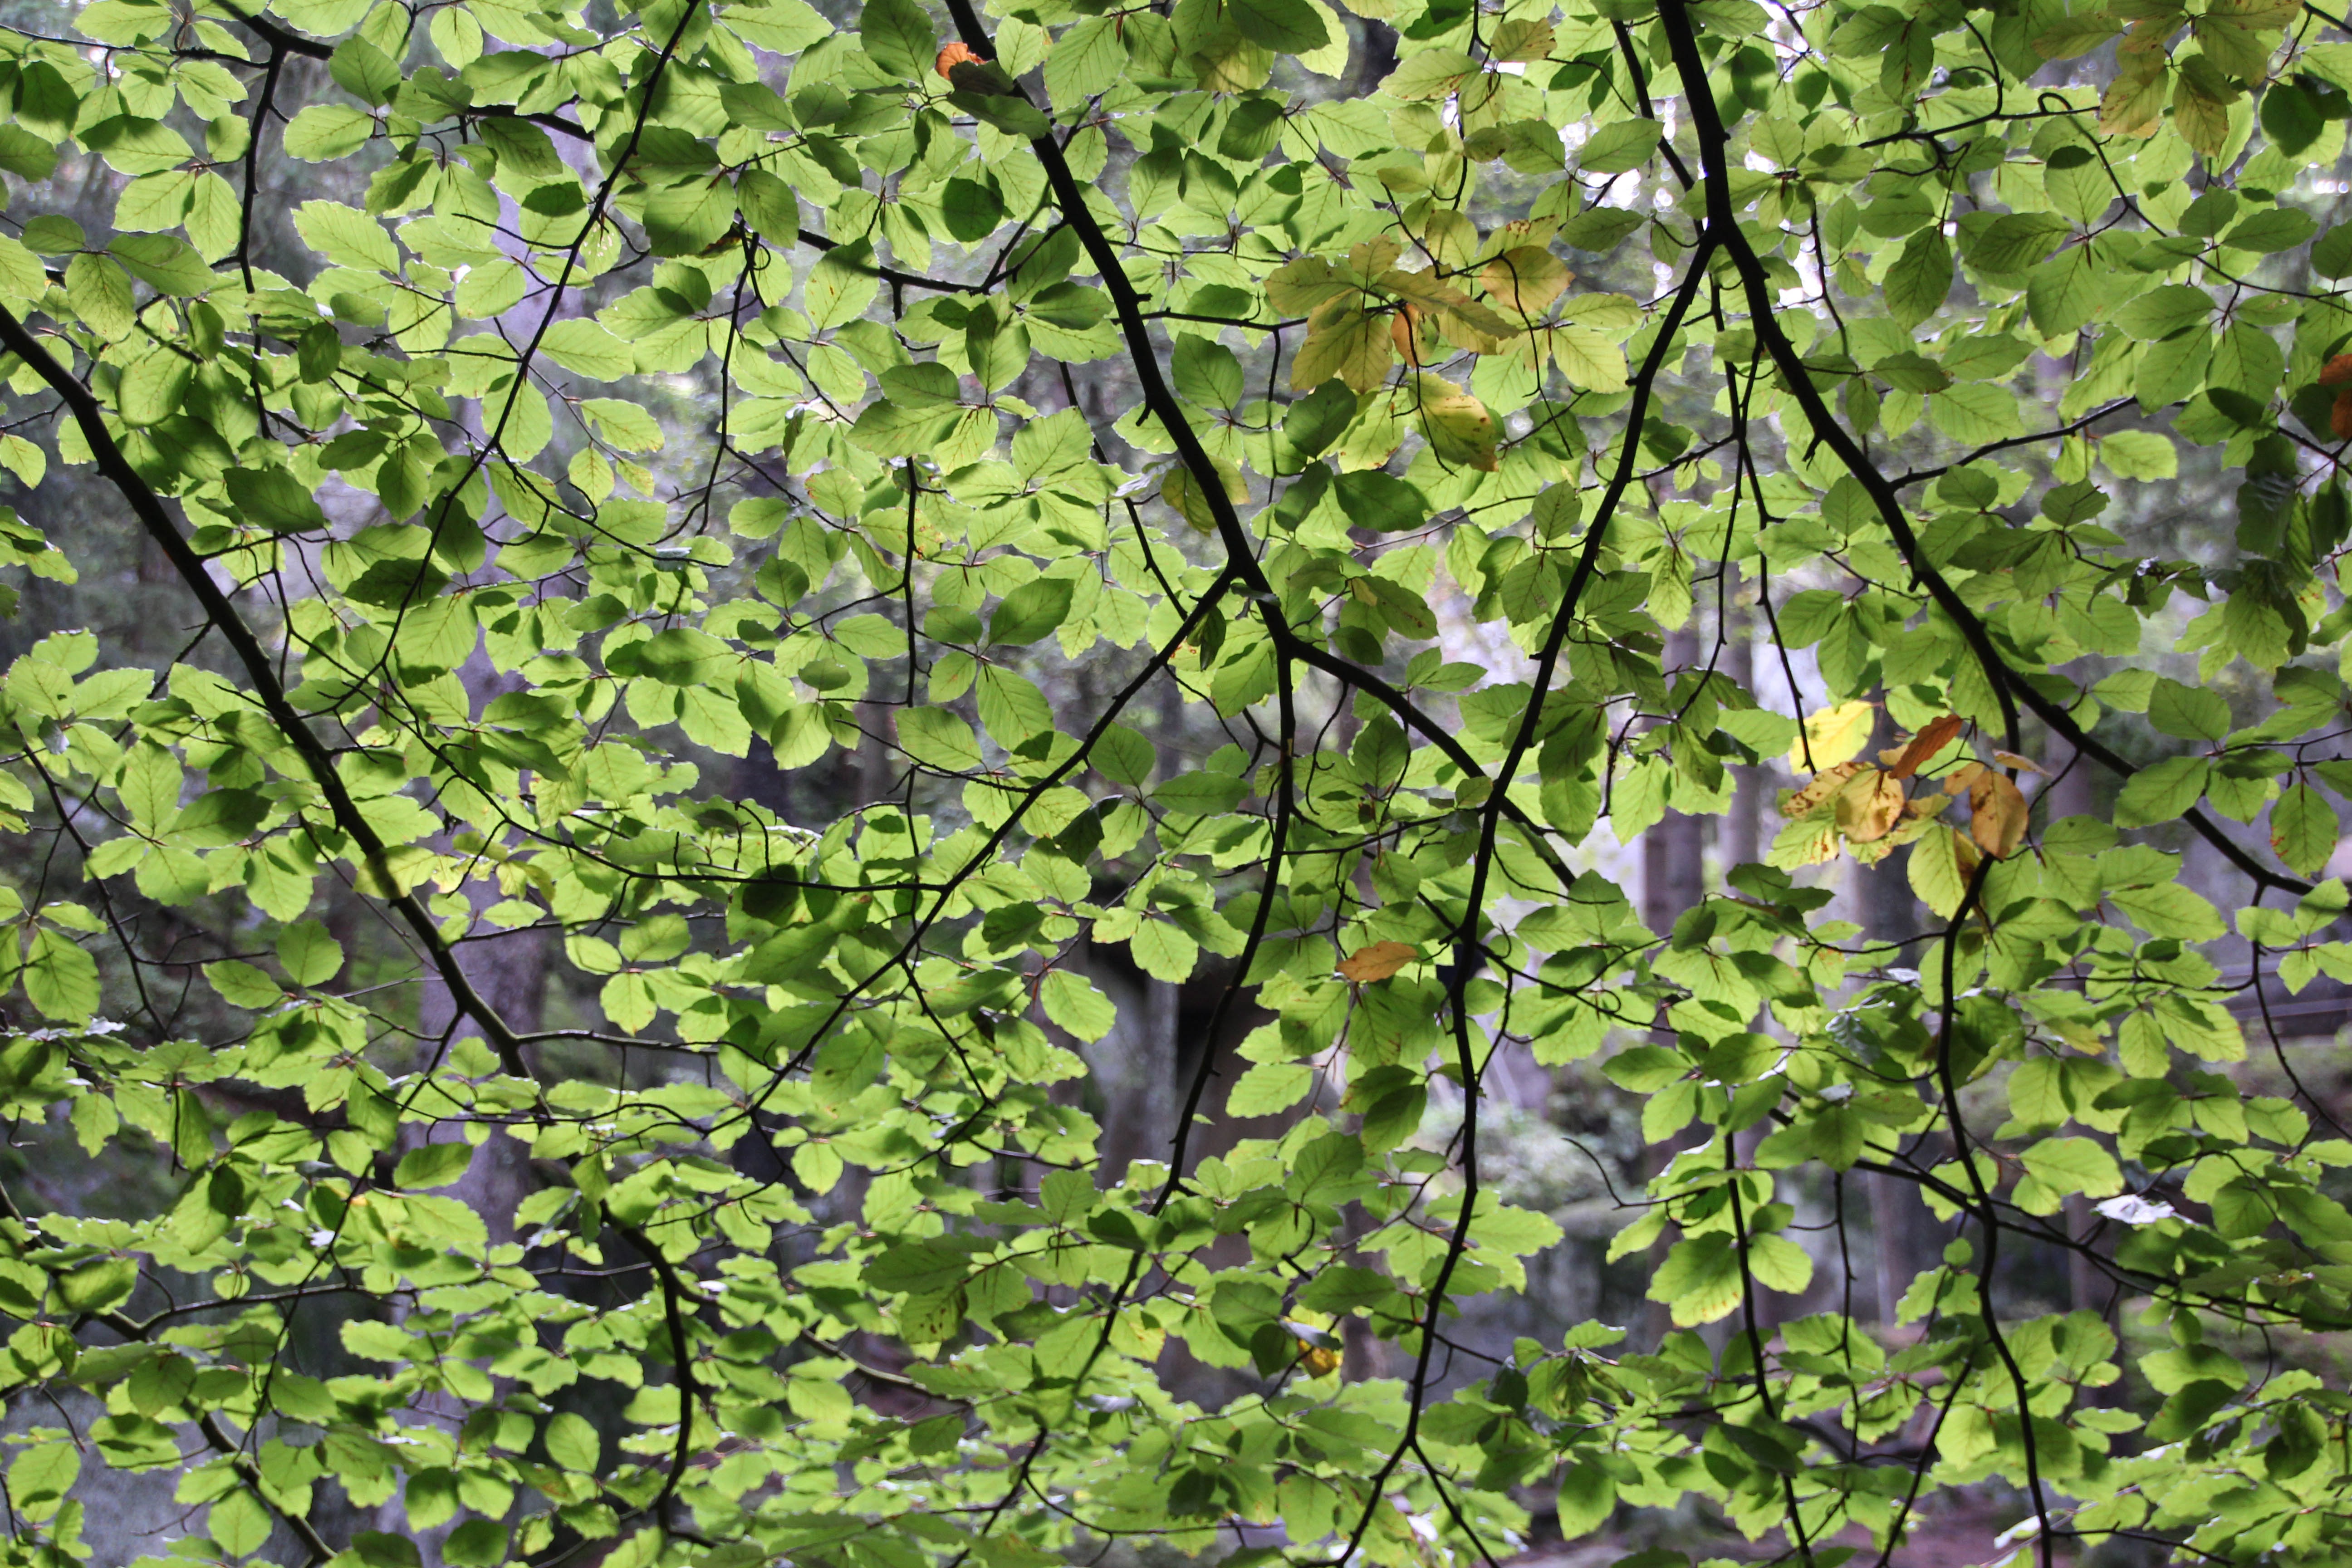
tree, nature, forest, branch, plant, sunlight, leaf, flower, green, produce, birch, autumn, botany, flora, crown, leaves, shrub, branches, deciduous, woodland, flowering plant, woody plant, land plant